Coin folder

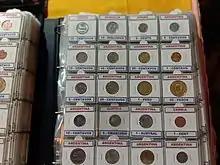
A coin folder with plastic compartments

Coin folders are used as a coin storage method to protect coins from the elements.